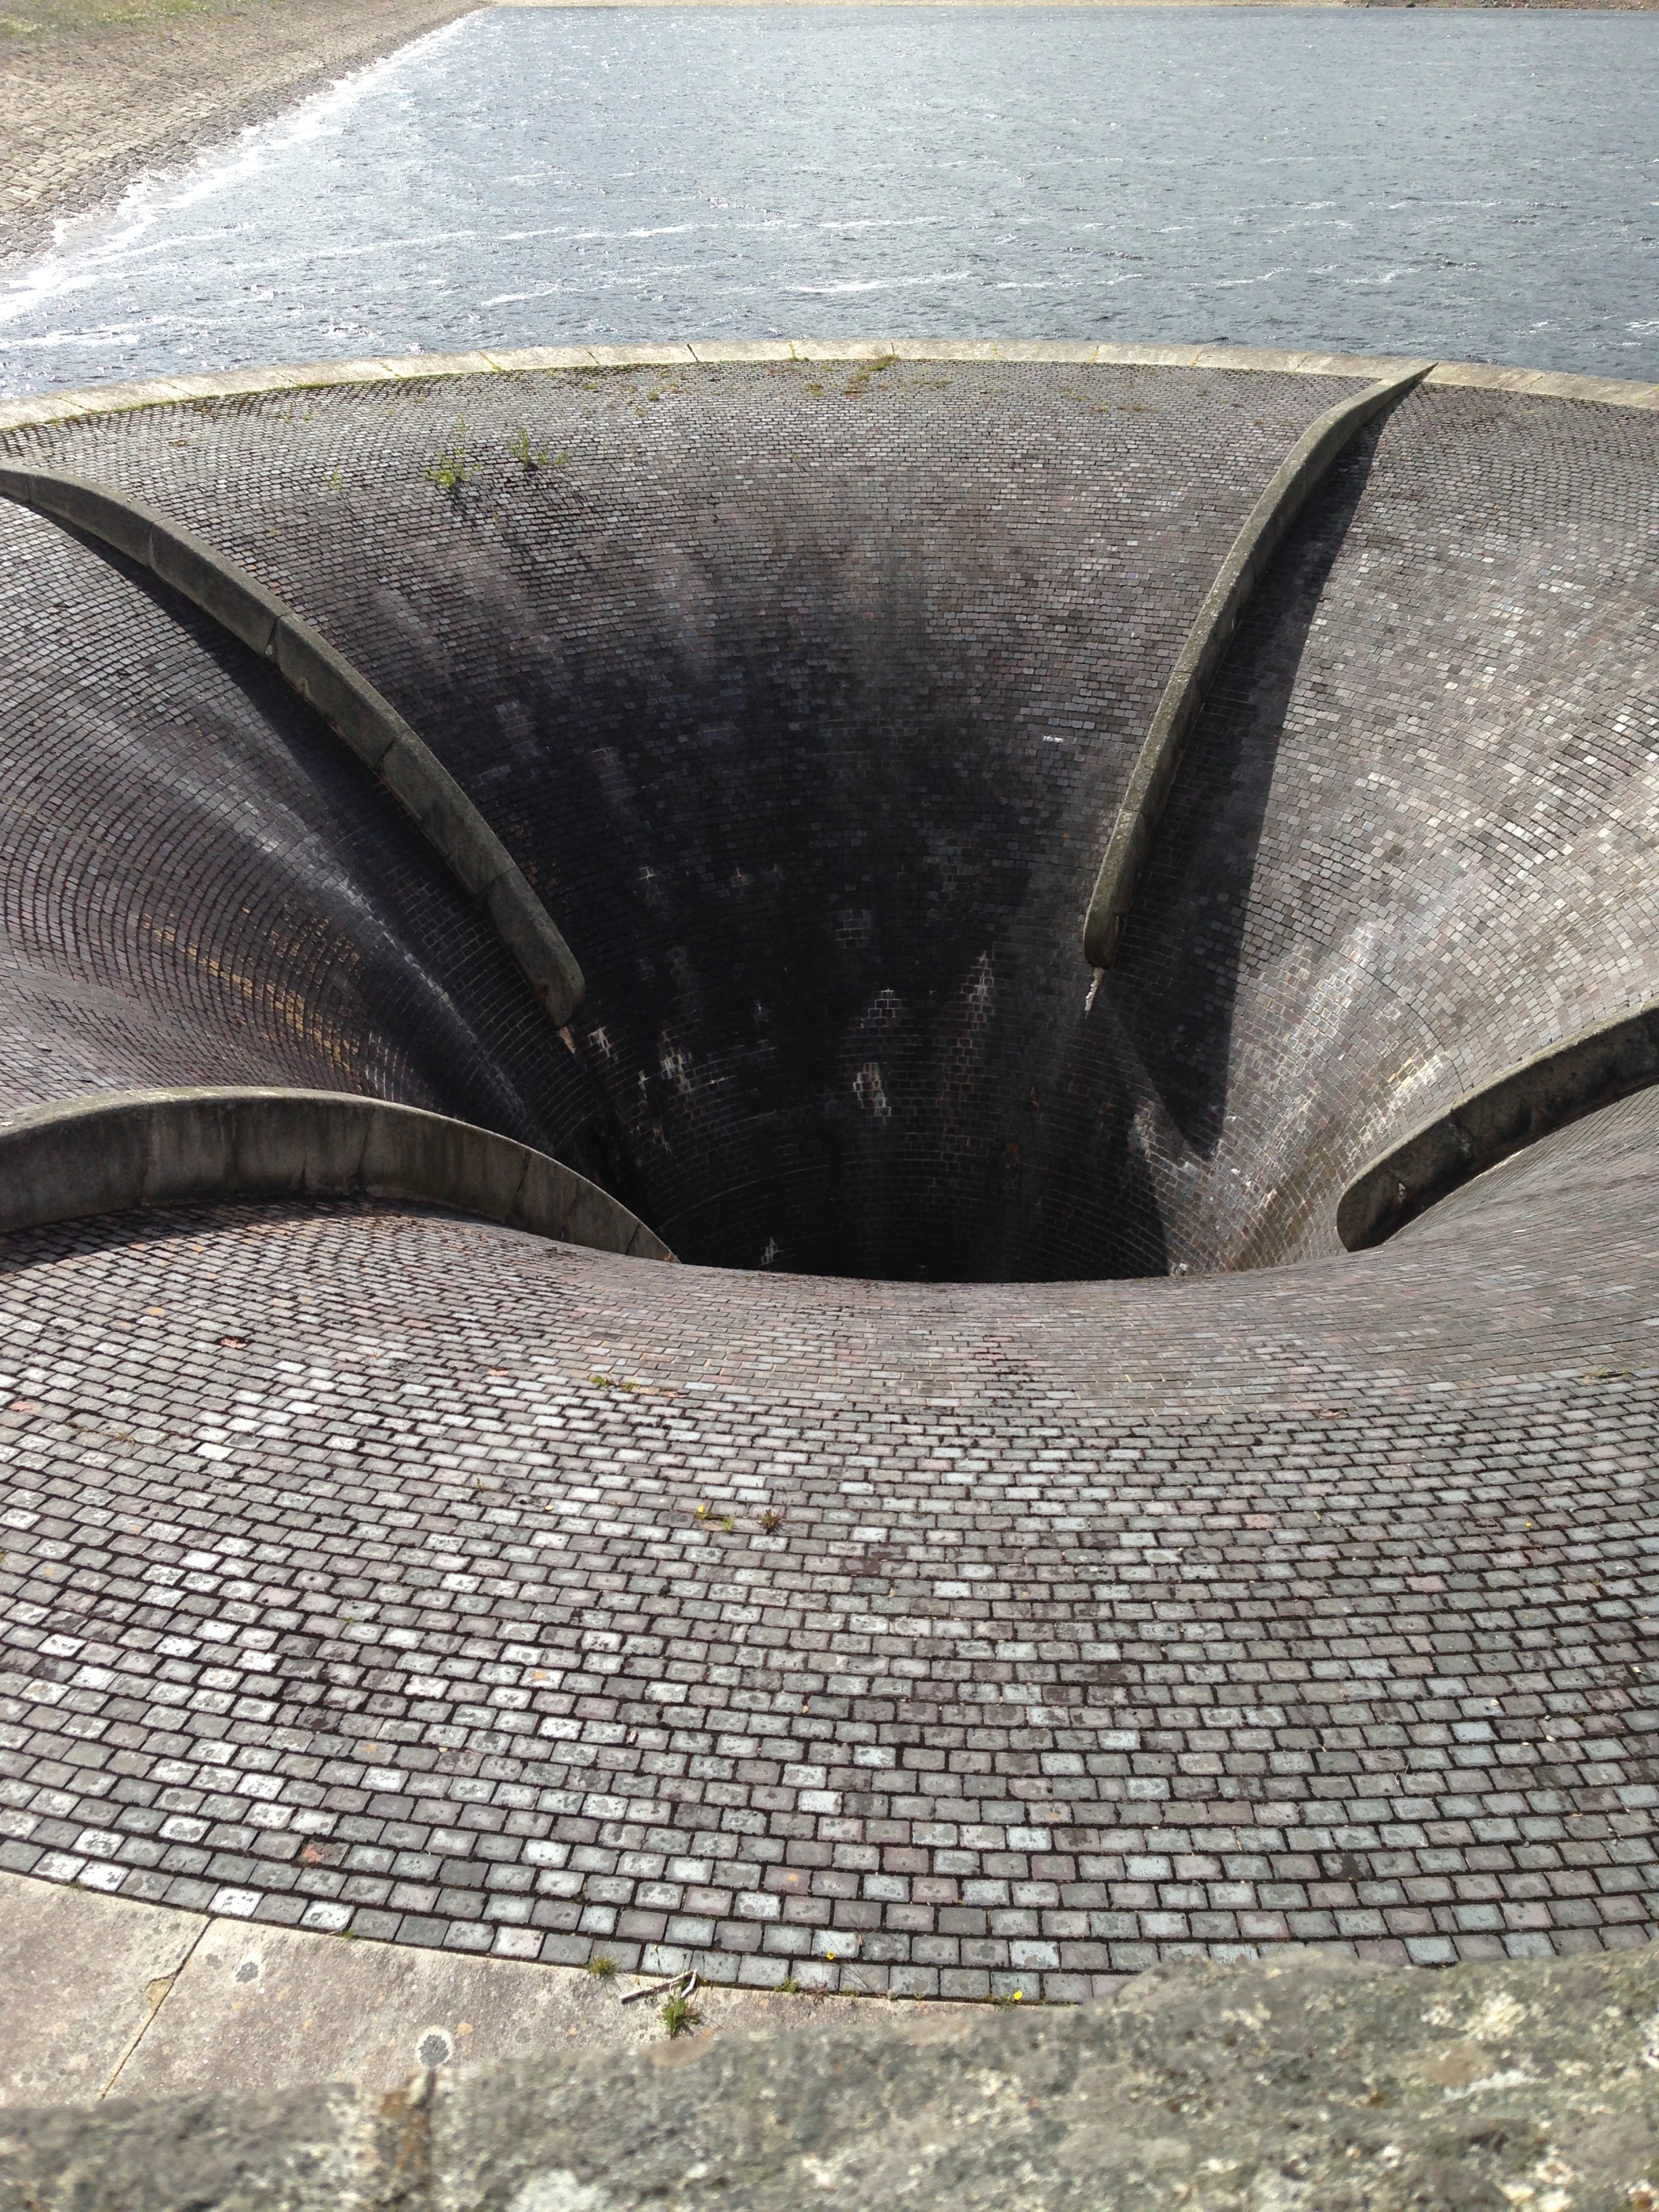
landscape, sea, water, nature, wing, sky, wood, rain, lake, valley, europe, green, high, scenic, natural, weather, storm, calm, blue, dam, reservoir, lonely, tourism, tire, outdoors, uk, sculpture, hills, art, clouds, mountains, belfast, western, ireland, northern, county, silent, supply, kerry, ulster, mourne, automotive tire